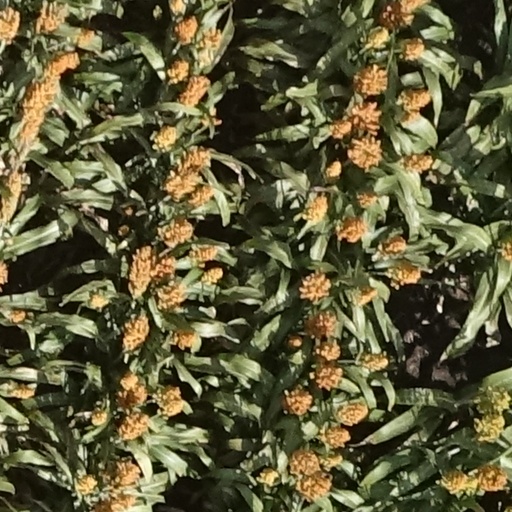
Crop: sorghum